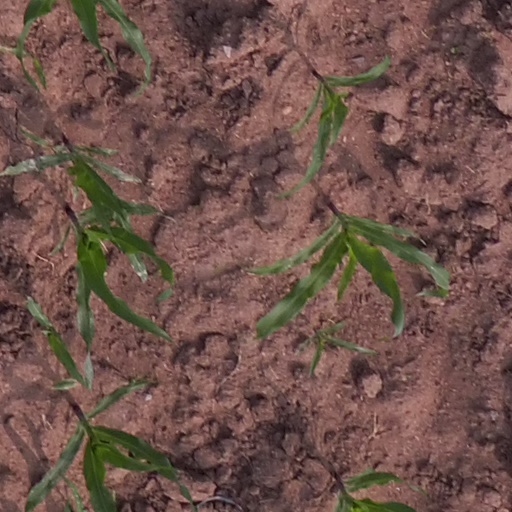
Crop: maize; corn